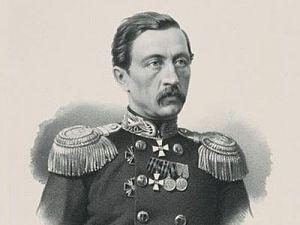
Pavel Alexandrovitch Perelechine, en russe : Павел Александрович Перелешин, né le 27 juin 1821 à Chtinino, décédé le 28 février 1901 à Saint-Pétersbourg.